The Tripods (TV series)

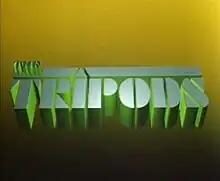
The Tripods Titles

The Tripods is a television adaptation of John Christopher's "The Tripods" series of novels. It was jointly produced by the BBC in the United Kingdom and the Seven Network in Australia. The music soundtrack was written by Ken Freeman.